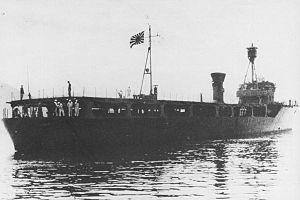
Le Hakachi était un navire cible de la Marine impériale japonaise en service durant la Seconde Guerre Mondiale. Il était le seul navire de sa classe.